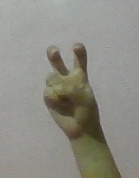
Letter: toot